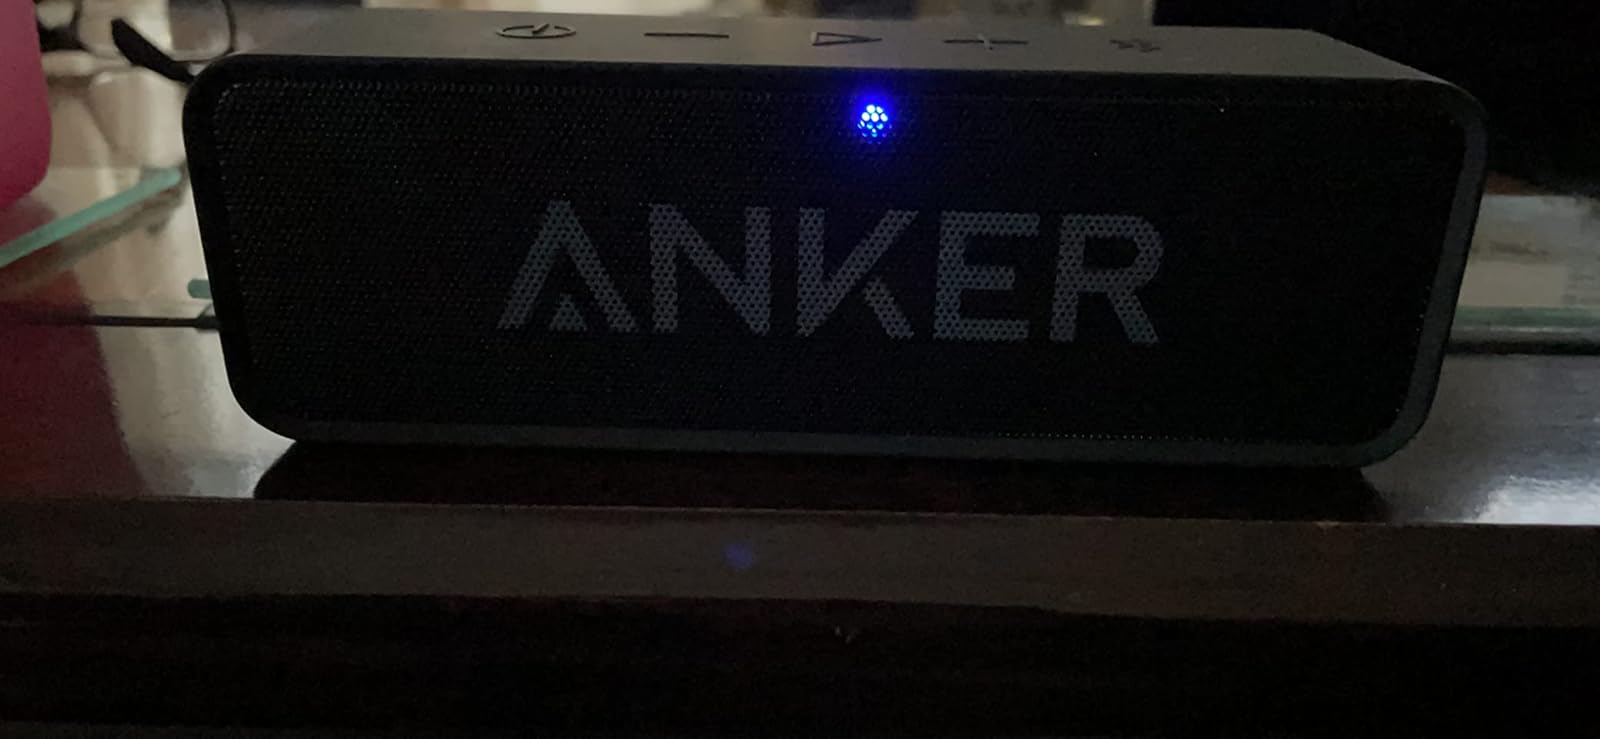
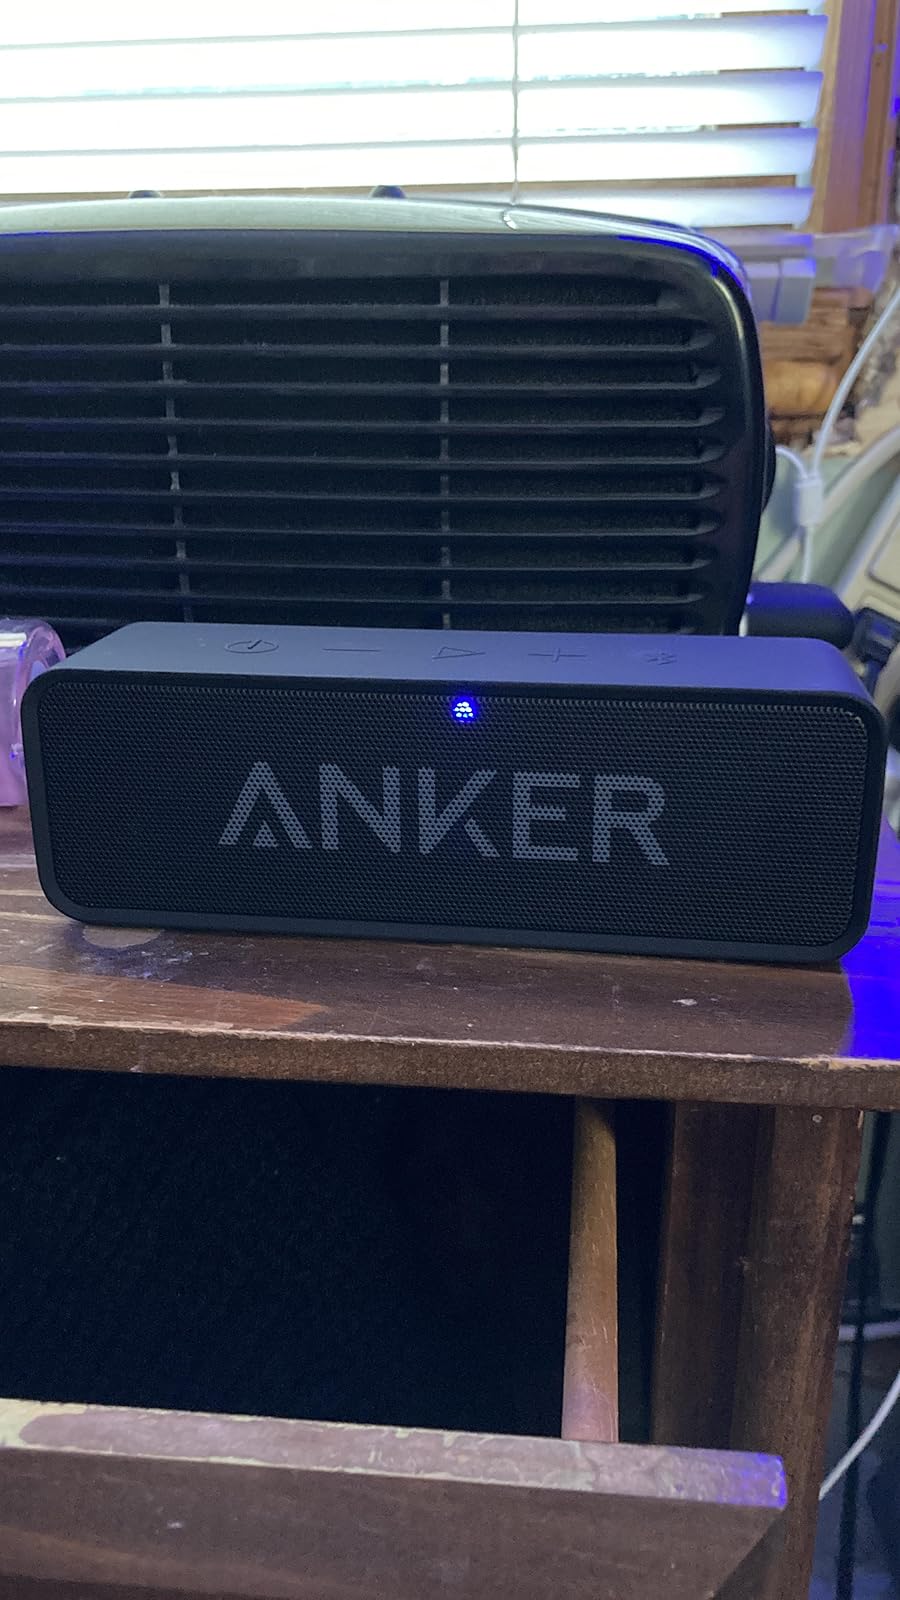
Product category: speaker
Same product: yes